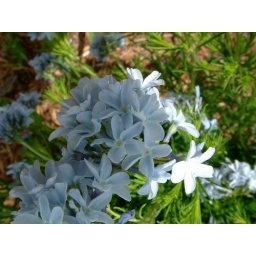
Another beautiful native plant with light blue flowers. I found these at the Conservation Center near Cape Girardeau, Missouri.